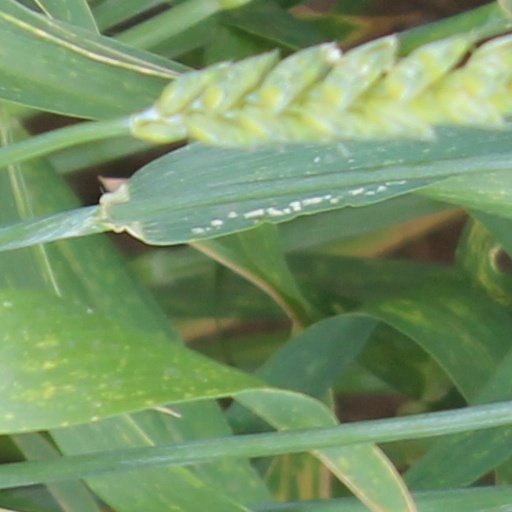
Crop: wheat